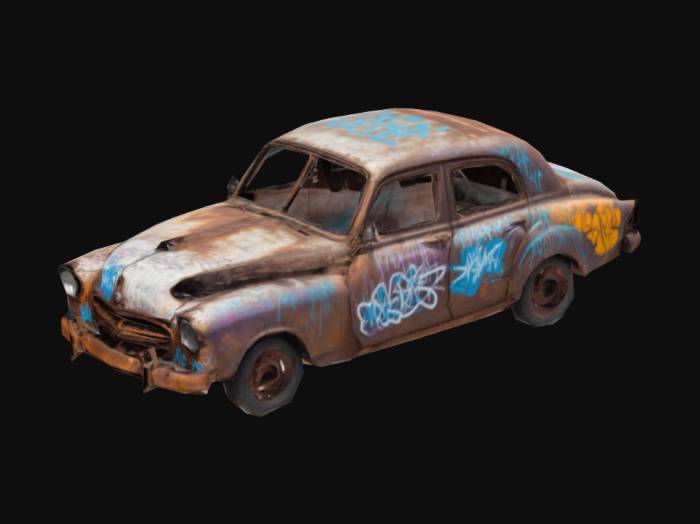
미적 점수 (1~10점): 4